Märta Björnbom

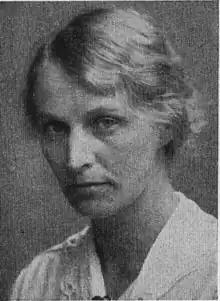
Märta Björnbom

Märta Björnbom (25 May 1888 in Stockholm – 14 July 1973 in Danderyd Municipality) was a Swedish lawyer. She was one of the first women in Sweden to complete a law degree in the early 20th century. She had worked in the law sphere, like being a notary, legal representative, an assistant to a lawyer, then later being involved in many associations; member of the International Law Association, chaired the Swedish Women's Citizens' Union, an apolitical association that worked to achieve gender equality and improve women's conditions.